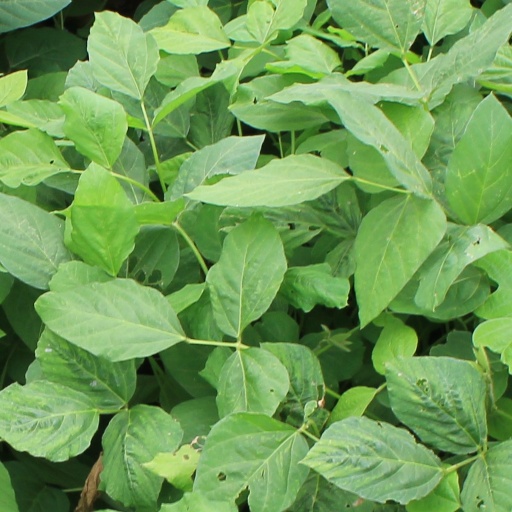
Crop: soybean